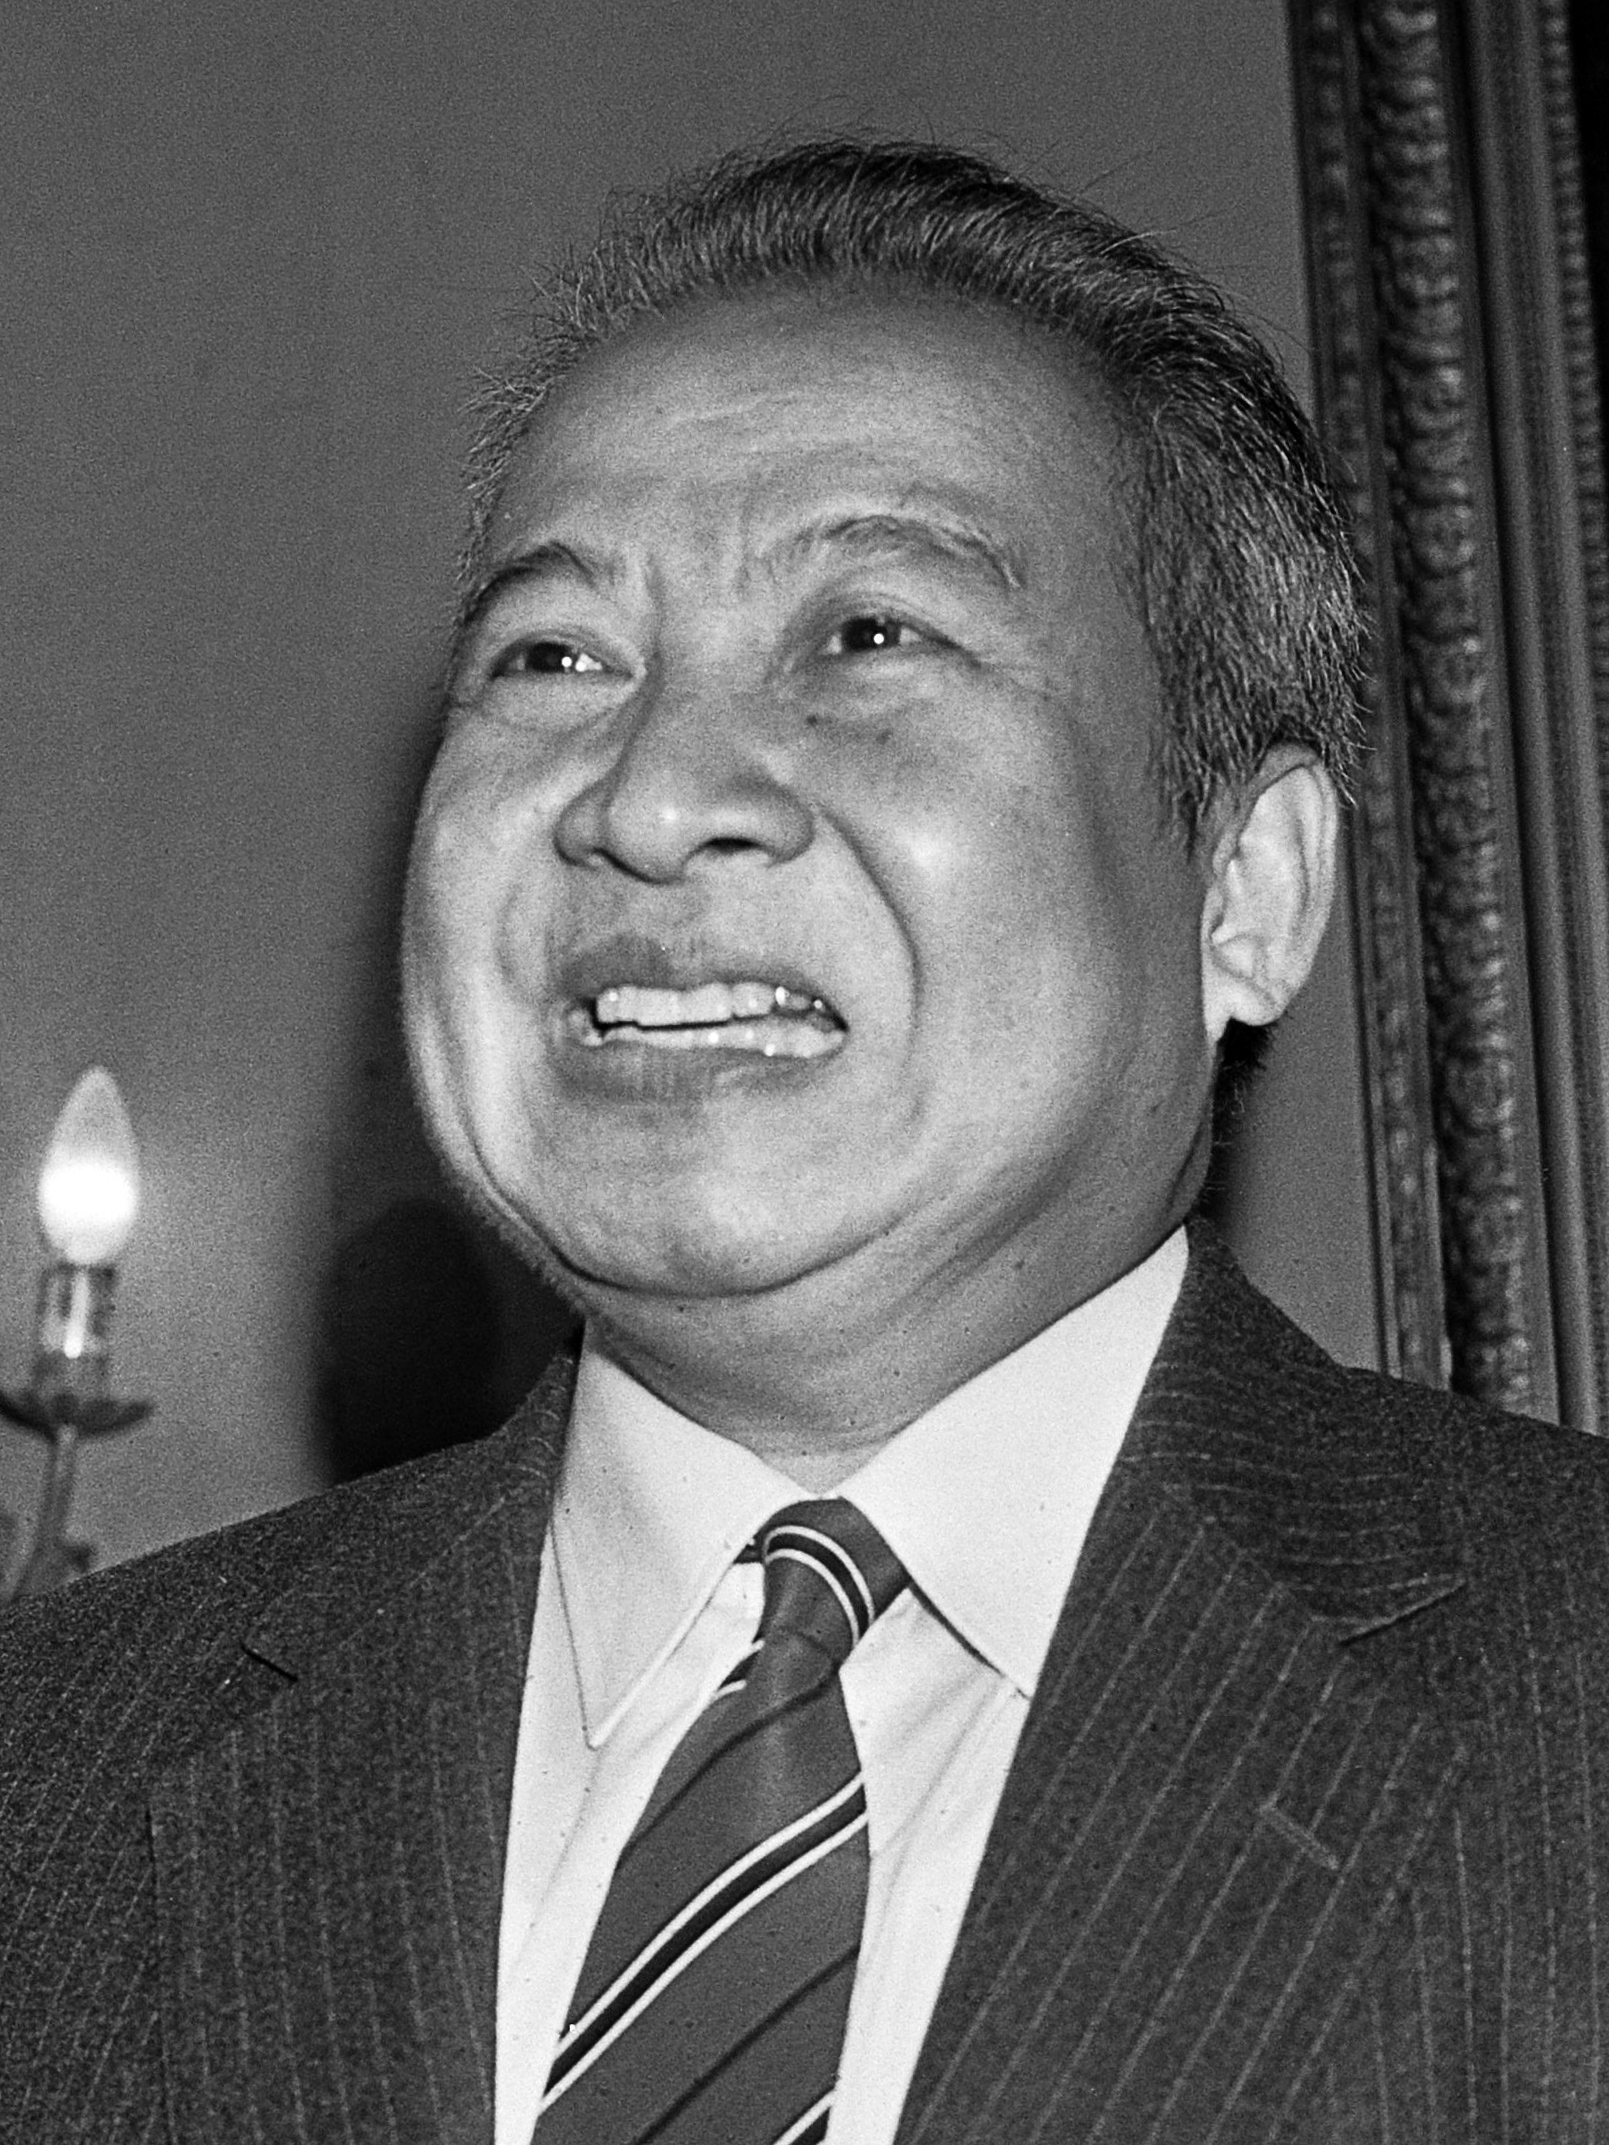
พระบาทสมเด็จพระนโรดม สีหนุ

| name = พระบาทสมเด็จพระนโรดม สีหนุ
| title = พระมหาวีรกษัตริย์ พระวรราชบิดา
| image = Norodom Sihanouk (1983).jpg|Sihanouk Harcourt 1948.jpg
| caption = พระบรมฉายาลักษณ์ใน ค.ศ. 1983
| succession = พระมหากษัตริย์กัมพูชา
| reign = 24 เมษายน ค.ศ. 1941 – 2 มีนาคม ค.ศ. 1955
| reign-type = ครองราชย์ ครั้งที่ 1
| coronation = 3 พฤษภาคม ค.ศ. 1941
| predecessor = พระบาทสมเด็จพระสีสุวัตถิ์ มุนีวงศ์
| successor = พระบาทสมเด็จพระนโรดม สุรามฤต
| reg-type = ข้าหลวงใหญ่
| reg-type1 = นายกรัฐมนตรี
| reign2 = 24 กันยายน ค.ศ. 1993 – 7 ตุลาคม ค.ศ. 2004
| reign-type2 = ครองราชย์ ครั้งที่ 2
| predecessor2 = สมเด็จพระมหากษัตริยานี สีสุวัตถิ์ มุนีวงศ์ กุสุมะ นารีรัตน์ สิรีวัฒนา พระองค์เอง
| successor2 = พระบาทสมเด็จพระบรมนาถ นโรดม สีหมุนี
| reg-type2 = นายกรัฐมนตรี
| embed = yes
| order = รายพระนามและชื่อประมุขแห่งรัฐของกัมพูชา|ประธานแห่งรัฐกัมพูชา
| term_start = 20 มิถุนายน ค.ศ. 1960
| term_end = 18 มีนาคม ค.ศ. 1970
| monarch = สมเด็จพระมหากษัตริยานี สีสุวัตถิ์ มุนีวงศ์ กุสุมะ นารีรัตน์ สิรีวัฒนา
| order1 = ราชรัฏฐาภิบาลรวบรวมชาติกัมพูชา|ประมุขแห่งรัฐรวบรวมชาติกัมพูชา
| status1 = พลัดถิ่น
| term_start1 = ค.ศ. 1970
| term_end1 = 1976
| primeminister1 = แปน นุต|สมเด็จแปน นุต
| order2 = รายพระนามและชื่อประมุขแห่งรัฐของกัมพูชา|ประธานาธิบดีสูงสุดแห่งรัฐกัมพูชา
| term_start2 = 17 เมษายน ค.ศ. 1975
| term_end2 = 2 เมษายน ค.ศ. 1976
| predecessor2 = สัก สุตสคาน
| successor2 = เขียว สัมพัน
| primeminister2 = แปน นุต
| subterm2 = เลขาธิการพรรค
| suboffice2 = พล พต
| order3 = รายพระนามและชื่อประมุขแห่งรัฐของกัมพูชา|ประมุขแห่งรัฐกัมพูชา
| term_start3 = 14 มิถุนายน
| term_end3 = 24 กันยายน ค.ศ. 1993
| predecessor3 = เจีย ซีม
| successor3 = พระองค์เอง
| order4 = นายกรัฐมนตรีกัมพูชา คนที่ 1
| term_start4 = 18 มีนาคม
| term_end4 = 13 สิงหาคม ค.ศ. 1945
| predecessor4 = "สถาปนาตำแหน่ง"
| successor4 = เซิน หง็อก ถั่ญ
| monarch4 = พระองค์เอง
| term_start5 = 28 เมษายน
| term_end5 = 30 พฤษภาคม ค.ศ. 1950
| predecessor5 = แยม ซัมโบร์
| successor5 = สมเด็จกรมหลวงสีสุวัตถิ์ มุนีพงศ์
| monarch6 = พระองค์เอง
| term_start6 = 16 มิถุนายน ค.ศ. 1952
| term_end6 = 24 มกราคม ค.ศ. 1953
| predecessor6 = ฮุย กันตูล
| successor6 = แปน นุต|สมเด็จแปน นุต
| monarch6 = พระองค์เอง
| term_start7 = 7
| term_end7 = 18 เมษายน ค.ศ. 1954
| predecessor7 = จัน นาก
| successor7 = แปน นุต|สมเด็จแปน นุต
| monarch7 = พระองค์เอง
| term_start8 = 3 ตุลาคม ค.ศ. 1955
| term_end8 = 5 มกราคม ค.ศ. 1956
| predecessor8 = เลง แงต
| successor8 = อวม เชียง ซุน
| monarch8 = พระบาทสมเด็จพระนโรดม สุรามฤต
| term_start9 = 1
| term_end9 = 24 มีนาคม ค.ศ. 1956
| predecessor9 = อวม เชียง ซุน
| successor9 = คิม ทิต
| monarch9 = พระบาทสมเด็จพระนโรดม สุรามฤต
| term_start10 = 15 กันยายน
| term_end10 = 15 ตุลาคม ค.ศ. 1956
| predecessor10 = คิม ทิต
| successor10 = ซัม ยุน
| monarch10 = พระบาทสมเด็จพระนโรดม สุรามฤต
| term_start11 = 9 เมษายน
| term_end11 = 7 กรกฎาคม ค.ศ. 1957
| predecessor11 = ซัม ยุน
| successor11 = ซิม วาร์
| monarch11 = พระบาทสมเด็จพระนโรดม สุรามฤต
| term_start12 = 10 กรกฎาคม ค.ศ. 1958
| term_end12 = 19 เมษายน ค.ศ. 1960
| predecessor12 = ซิม วาร์
| successor12 = โพธิ์ เพรือง
| monarch12 = พระบาทสมเด็จพระนโรดม สุรามฤต
| term_start13 = 17 พฤศจิกายน ค.ศ. 1961
| term_end13 = 13 กุมภาพันธ์ ค.ศ. 1962
| predecessor13 = แปน นุต|สมเด็จแปน นุต
| successor13 = นโรดม กันตล|พระนโรดม กันตล
| monarch13 = สมเด็จพระมหากษัตริยานี สีสุวัตถิ์ มุนีวงศ์ กุสุมะ นารีรัตน์ สิรีวัฒนา
| president13 = พระองค์เอง
| order14 = พฤฒสภากัมพูชา|ประธานสภาพระราชอาณาจักร
| term_start14 = ตุลาคม ค.ศ. 1955
| term_end14 = มกราคม ค.ศ. 1956
| predecessor14 = แปน นุต|สมเด็จแปน นุต
| successor14 = ซิม วาร์
| monarch14 = พระบาทสมเด็จพระนโรดม สุรามฤต
| order15 = ราชวงศ์วรมัน|ประมุขราชวงศ์วรมัน
| term_start15 = 24 เมษายน ค.ศ. 1941
| term_end15 = 2 มีนาคม ค.ศ. 1955
| predecessor15 = พระบาทสมเด็จพระสีสุวัตถิ์ มุนีวงศ์
| successor15 = พระบาทสมเด็จพระนโรดม สุรามฤต
| term_start16 = 9 ตุลาคม ค.ศ. 1970
| term_end16 = 7 ตุลาคม ค.ศ. 2004
| predecessor16 = สมเด็จพระมหากษัตริยานี สีสุวัตถิ์ มุนีวงศ์ กุสุมะ นารีรัตน์ สิรีวัฒนา
| successor16 = พระบาทสมเด็จพระบรมนาถ นโรดม สีหมุนี
| birth_style = พระราชสมภพ
| birth_place = พนมเปญ กัมพูชาในอารักขาของฝรั่งเศส|ราชอาณาจักรกัมพูชา อินโดจีนของฝรั่งเศส
| death_style = สวรรคต
| death_place = ปักกิ่ง ประเทศจีน
| burial_style = ถวายพระเพลิง
| burial_date = 4 กุมภาพันธ์ ค.ศ. 2013
| burial_place = ลานพระเมรุ
| ashes = วัดพระแก้วมรกต
| spouse-type = พระภรรยาเจ้า
| spouses-type = พระสนม
| ราชสกุล = ราชสกุลนโรดม|นโรดม
| house = ราชวงศ์ตรอซ็อกผแอม|ตรอซ็อกผแอม
| issue = 14 พระองค์
| issue-link = #พระราชบุตร
| father = พระบาทสมเด็จพระนโรดม สุรามฤต
| mother = สมเด็จพระมหากษัตริยานี สีสุวัตถิ์ มุนีวงศ์ กุสุมะ นารีรัตน์ สิรีวัฒนา
| religion = เถรวาท|พุทธเถรวาท
| occupation = นักดนตรี ผู้กำกับภาพยนตร์ นักการเมือง
| signature = Signature of Norodom Sihanouk.svg
| พระนามเดิม = "นักองราชวงศ์นโรดม สีหนุ"
| regnal name = "พระกรุณา พระบาทสมเด็จพระนโรดม สีหนุ ราชหริวงศ์ อุภโตสุชาติ วิสุทธิวงศ์ อัคคมหาบุรุษรัตน์ นิกโรดม ธัมมิกมหาราชาธิราช บรมนาถ บรมบพิตร พระเจ้ากรุงกัมพูชาธิบดี"
| full name = "พระกรุณา พระบาทสมเด็จพระนโรดม สีหนุ พระมหาวีรกษัตริย์ พระวรราชบิดาเอกราช บูรณภาพดินแดน และความเป็นเอกภาพแห่งชาติเขมร"
| posthumous name = "พระกรุณา พระบรมรัตนโกศ"
พระบาทสมเด็จพระนโรดม สีหนุ (; "นโรตฺฎม สีหนุ" ออกเสียง "โนโรด็อม สีหนุ"รุ่งมณี เมฆโสภณ. "คนสองแผ่นดิน". กรุงเทพ : บ้านพระอาทิตย์, มีนาคม 2551. หน้า 202; 31 ตุลาคม 2465 – 15 ตุลาคม 2555)  รายพระนามพระมหากษัตริย์กัมพูชา|พระมหากษัตริย์รัชกาลที่ 112 แห่งราชอาณาจักรกัมพูชาตั้งแต่ปี 2484 – 2498 และ 2536 – 2547 โดยการสละราชบัลลังก์ให้แก่พระราชโอรสนโรดม สีหมุนี และดำรงพระอิสริยยศเป็นพระมหาวีรกษัตริย์ (พระวรราชบิดา) ในท้ายสุด
พระองค์เป็นกษัตริย์แห่งกัมพูชา, ประมุขแห่งรัฐกัมพูชา และนายกรัฐมนตรีแห่งกัมพูชาหลายสมัย กระทั่งบันทึกสถิติโลกกินเนสส์ได้บันทึกไว้ว่า พระองค์ทรงเป็นนักการเมือง ที่ทรงดำรงตำแหน่งทางการเมืองมากมายที่สุดในโลก (the world's greatest variety of political offices) กล่าวคือ เป็นพระมหากษัตริย์ 2 สมัย ทรงเป็นประมุขแห่งรัฐ (ดำรงตำแหน่งกษัตริย์โดยไม่ได้รับการบรมราชาภิเษก) 2 สมัย ประธานาธิบดี 1 สมัย นายกรัฐมนตรี 2 สมัย และประมุขแห่งรัฐของรัฐบาลพลัดถิ่นของพระองค์เองอีก 1 สมัย ทั้งนี้พระองค์เป็นหุ่นเชิดของรัฐบาลเขมรแดงช่วงปี 2518 – 2519 Widyono, Benny, " Dancing in Shadows: Sihanouk, the Khmer Rouge, and the United Nations in Cambodia" (2008), p. 289.
== พระราชประวัติ ==
พระกรุณาพระบาทสมเด็จพระนโรดม สีหนุ เสด็จพระราชสมภพเมี่อวันที่ 31 ตุลาคม พ.ศ. 2465 ที่พระบรมราชวังจตุมุขสิริมงคลในกรุงพนมเปญ มีพระยศแต่เดิมว่า "นักองราชวงศ์นโรดม สีหนุ" เป็นพระราชโอรสพระองค์แรกและพระองค์เดียวในพระบาทสมเด็จพระนโรดม สุรามฤต ที่ประสูติแต่พระมหากษัตริยานีสีสุวัตถิ์มุนีวงศ์ กุสุมะนารีรัตน์เสรีวัฒนา พระองค์มีพระอนุชา และพระขนิษฐาต่างมารดา ได้แก่ พระองค์เจ้านโรดม วิชรา, สมเด็จกรมขุนนโรดม สิริวุธ และพระองค์เจ้านโรดม ปรียาโสภณ King Family ที่ประสูติแต่คุณเทพกัญญาโสภา (คิม อันยิป) Ancestry.com. "HM King" NORODOM SURAMARIT .
พระองค์สืบเชื้อสายจากสองราชสกุล ได้แก่ ราชสกุลนโรดม กับ ราชสกุลสีสุวัตถิ์ สองราชสกุลที่ขัดแย้งกันในพระราชวงศ์ การที่พระองค์ทรงเป็นพระราชโอรสของพระบาทสมเด็จพระนโรดม สุรามฤตจากราชสกุลนโรดมและสมเด็จพระมหากษัตริยานีสีสุวัตถิ์ กุสุมะ นารีรัตน์ สิริวัฒนาจากราชสกุลสีสุวัตถิ์ นั้นทำให้พระองค์ทรงเป็นเสมือนผู้ไกล่เกลี่ยความขัดแย้งระหว่างสองราชสกุลให้ยุติลงและหันมาปรองดองกันJeldres (2005), p. 30.
สมเด็จกรมพระนโรดม สุทธารส และพระองค์เจ้านโรดม พงางาม พระอัยกาฝ่ายพระชนกของพระองค์ เป็นพระราชบุตรในพระบาทสมเด็จพระนโรดม บรมรามเทวาวตาร แต่ต่างมารดากัน โดยสมเด็จกรมพระนโรดม สุทธารส ประสูติแต่คุณจอมเอี่ยมบุษบา สตรีชาวไทยจากสกุลอภัยวงศ์จุลลดา ภักดีภูมินทร์. " ‘พระราชวงศ์เขมร’ และ ‘พระราชวงศ์ไทย’" ใน"สกุลไทย" ฉบับที่ 2500 ปีที่ 48 ประจำวันอังคารที่ 17 กันยายน 2545 ส่วนพระอัยยิกาฝ่ายพระชนกคือ พระองค์เจ้านโรดม พงางาม ประสูติแต่เจ้าจอมมารดานวล ดังนั้นพระองค์นับเป็นพระญาติชั้นที่ 2 ของพระนางเจ้าสุวัทนา พระวรราชเทวีในรัชกาลที่ 6 ซึ่งทรงอุบัติในสกุลอภัยวงศ์ และพระญาติชั้นที่ 3 ของสมเด็จพระเจ้าภคินีเธอ เจ้าฟ้าเพชรรัตนราชสุดา สิริโสภาพัณณวดี พระราชธิดาในพระบาทสมเด็จพระมงกุฎเกล้าเจ้าอยู่หัวของสยาม ผ่านทางคุณจอมเอี่ยมบุษบา ทวดของพระองค์Soravij. " A Regal Princess a Remembered - Her Rayal Highness Princess Bejaratana ". Sokheounpang. " Khmer-Siam Royal Family Tree".
ส่วนพระอัยกาฝ่ายพระชนนีคือ พระบาทสมเด็จพระสีสุวัตถิ์ มุนีวงศ์ กษัตริย์รัชกาลก่อนหน้า ซึ่งเป็นพระราชโอรสในพระบาทสมเด็จพระสีสุวัตถิ์ ส่วนพระอัยยิกาฝ่ายพระชนนีคือ สมเด็จพระอัครมเหสีมหากษัตรี นโรดม กาญจนวิมาน นรลักขณ์เทวี|นักองมจะ นโรดม กาญจนวิมาน นรลักขณเทวี พระราชนัดดาในพระบาทสมเด็จพระนโรดม พรหมบริรักษ์Ancestry.com. " "Neak Ang Mechas" Norodom Kanviman Norleak Tevi ".
พระองค์ได้นิยามตัวตนเมื่อครั้งยังทรงพระเยาว์ว่าเป็น "เด็กแก่น"Voice TV. " พลิกปูม'หนุ่มเจ้าสำราญ'ผู้ผันชีวิตเป็น'กษัตริย์สีหนุ' ". หรือ "เด็กซน"
== มูลเหตุแห่งการครองราชย์ ==
หลังจากพระบาทสมเด็จพระสีสุวัตถิ์ มุนีวงศ์ เสด็จสวรรคตเมื่อปี พ.ศ. 2484 ทางวิชีฝรั่งเศสได้คัดเลือกลำดับรัชทายาท 5 พระองค์ คือ สมเด็จกรมพระสีสุวัตถิ์ มุนีเรศ|กรมพระสีสุวัตถิ์ มุนีเรศ สมเด็จกรมพระนโรดม สุทธารส|กรมพระนโรดม สุทธารส พระบาทสมเด็จพระนโรดม สุรามฤต|นักองเจ้านโรดม สุรามฤต นโรดม นรินทเดช|พระองค์มจะ นโรดม นรินทเดช และหม่อมราชวงศ์นโรดม สีหนุ ตามลำดับ
กรมพระสีสุวัตถิ์ มุนีเรศ พระราชโอรสรัชทายาทลำดับแรก และกรมพระนโรดม สุทธารส รัชทายาทลำดับที่สอง ได้มีแนวคิดต่อต้านอาณานิคมฝรั่งเศสจึงถูกตัดสิทธิ์ในการสืบราชสันตติวงศ์ ส่วนรัชทายาทลำดับที่สามนักองเจ้านโรดม สุรามฤต พระราชบิดาและพระองค์เจ้านโรดม นรินทเดชก็ทรงถูกฝรั่งเศสข้ามลำดับเช่นเดียวกัน และท้ายที่สุดฝรั่งเศสได้ตัดสินใจมอบราชบัลลังก์ให้แก่พระนโรดม สีหนุ ซึ่งเป็นช่วงที่พระองค์ทรงมีพระชนม์มายุเพียง 18 พรรษาเท่านั้น เนื่องจากฝรั่งเศสเห็นว่าสามารถควบคุมพระองค์ได้ง่าย
แม้จะมีการกล่าวกันว่าฝรั่งเศสมีปัจจัยในการเลือกพระองค์ขึ้นครองราชย์ อันเนื่องมาจากพระองค์ได้สืบเชื้อสายจากสองราชสกุล คือ นโรดมจากพระบิดา และสีสุวัตถิ์จากพระมารดา เมื่อเลือกพระองค์เป็นกษัตริย์ก็ถือเป็นการประนีประนอมแก่ทั้งสองราชสกุล และพระองค์ก็ใช้เหตุผลนี้อ้างเช่นกันJohn P. Armstrong. "Sihanouk Speak", p 40 แต่ข้อความดังกล่าวไม่เป็นความจริง เพราะมีเชื้อพระวงศ์อีกหลายพระองค์ซึ่งสืบเชื้อสายมาจากทั้งสองราชสกุล และอยู่ใกล้การสืบสันตติวงศ์มากกว่าพระองค์ด้วยซ้ำธิบดี บัวคำศรี. "ชุด "อาเซียน" ในมิติประวัติศาสตร์ ประวัติศาสตร์กัมพูชา". กรุงเทพฯ:เมืองโบราณ. 2555, หน้า 167 เช่น สมเด็จกรมพระสีสุวัตถิ์ มุนีเรศ พระราชโอรสในพระบาทสมเด็จพระสีสุวัตถิ์ มุนีวงศ์ และนโรดม นรินทเดช|พระองค์เจ้านโรดม นรินทเดช ผู้นำคณะเสรีภาพ ก็เหมาะเป็นตัวเลือกของฝรั่งเศสในการสืบราชสมบัติต่อพระบาทสมเด็จสีสุวัตถิ์ มุนีวงศ์Justin J. Corfield. "Khmer Stand Up ! : A History of the Cambodian Government 1970-1975", p 6 เป็นต้น
ในช่วงที่ฝรั่งเศสอ่อนแอหลังจากความพ่ายแพ้ต่อเยอรมันในปี ค.ศ. 1940ธิบดี บัวคำศรี. "ชุด "อาเซียน" ในมิติประวัติศาสตร์ ประวัติศาสตร์กัมพูชา". กรุงเทพฯ:เมืองโบราณ. 2555, หน้า 83 และการที่ฝรั่งเศสยอมโอนอ่อนให้ญี่ปุ่นเข้ามาตั้งกองทหารในอาณานิคมอินโดจีนปลายปีเดียวกัน ตามด้วยการไกล่เกลี่ยสงครามฝรั่งเศสกับไทยช่วงต้นปี ค.ศ. 1941 ซึ่งลงเอยด้วยการเสียดินแดน จนในเดือนสิงหาคม ค.ศ. 1941 ฝรั่งเศสก็ยอมให้ทหารญี่ปุ่น 8,000 นาย เข้ามาตั้งในกัมพูชา แม้ฝรั่งเศสจะประนีประนอมกับกัมพูชา แต่กระนั้นก็มิได้ลดความเข้มงวดลงนัก โดยเฉพาะสถาบันพระมหากษัตริย์ เนื่องจากฝรั่งเศสต้องการใช้สถาบันกษัตริย์เพื่อเป็นเครื่องมือต่อการธำรงอำนาจของตนต่อไป
== ครองราชย์ครั้งแรก ==
ไฟล์:Norodom Sihanouk 1941.jpg|thumb|150px|left|พระบาทสมเด็จพระนโรดม สีหนุ ในพระราชพิธีราชาภิเษกปีพ.ศ. 2484
หลังการเสด็จสวรรคตของพระบาทสมเด็จพระสีสุวัตถิ์ มุนีวงศ์ ฝรั่งเศสจึงส่งราชสมบัติไปยัง "นักองราชวงศ์นโรดม สีหนุ" เชื้อพระวงศ์หนุ่มที่กำลังศึกษาอยู่ในลีเซ Chasseloup-Laubat ในไซ่ง่อน นักองราชวงศ์นโรมดม สีหนุ จึงเสด็จขึ้นครองราชสมบัติครั้งแรกเมื่อเดือนกันยายน พ.ศ. 2484 ทำให้การสืบราชสันตติวงศ์ของกัมพูชากลับมายังสายของพระบาทสมเด็จพระนโรดม พรหมบริรักษ์ หรือนักองราชาวดีอีกครั้งหนึ่งจุลลดา ภักดีภูมินทร์, ตำนานชื่อบ้านเมือง , สกุลไทย, ฉบับที่ 2604, ปีที่ 50, ประจำวันอังคารที่ 14 กันยายน 2547 ด้วยฝรั่งเศสมั่นใจอย่างยิ่งยวดว่าจะสามารถคุมสถาบันพระมหากษัตริย์ให้ได้
ต้นรัชกาล ผู้ที่ทรงอำนาจเหนือกว่าพระองค์กลับเป็น ออกญาวังวรเวียงชัย (จวน) เสนาบดีผู้ภักดีต่อการปกครองของฝรั่งเศส พระองค์เคยกล่าวถึงเขาว่า ""เป็น ราชาองค์น้อย ๆ อย่างแท้จริง ทรงอำนาจดุจเรสิดังสุเปริเออร์ Residents-Supérieur""Les Paroles de Samdech Preah Norodom Sihanouk. Phnom Penh, Ministry of information : October-December 1967, p 811. Speech on 19 October 1967Ben Kiernan. "How Pol Pot Came to Power", p 30 แต่เขาก็พ้นจากตำแหน่งหลังการครองราชย์ของพระองค์ ซึ่งเป็นเครื่องหมายที่ฝรั่งเศสเอาใจยุวกษัตริย์พระองค์ใหม่ แม้ฝรั่งเศสจะเหลือขุนนางที่ภักดีต่อตนบ้าง เช่น จวน ฮล บุตรของออกญาวังวรเวียงชัย แต่ก็ไม่ทรงอิทธิพลเท่าบิดาธิบดี บัวคำศรี. "ชุด "อาเซียน" ในมิติประวัติศาสตร์ ประวัติศาสตร์กัมพูชา". กรุงเทพฯ:เมืองโบราณ. 2555, หน้า 84
อย่างไรก็ตามช่วงที่พระองค์ครงราชย์นั้นเป็นช่วงที่มีการต่อต้านฝรั่งเศสและเกิดกระแสชาตินิยม แต่ฝรั่งเศสก็ยังมีความสามารถที่จะปกป้องระบบการปกครองของตน ดังเมื่อเกิดการประท้วงในเดือนกรกฎาคม ค.ศ. 1942 เนื่องจากการที่ฝรั่งเศสจับกุมพระภิกษุรูปหนึ่งในข้อหาวางแผนรัฐประหารโดยมิให้ลาสิกขาเสียก่อน ฝรั่งเศสจึงใช้กำลังสลายกลุ่มผู้ชุมนุมกว่าพันคนอย่างรวดเร็วธิบดี บัวคำศรี. "ชุด "อาเซียน" ในมิติประวัติศาสตร์ ประวัติศาสตร์กัมพูชา". กรุงเทพฯ:เมืองโบราณ. 2555, หน้า 85 และช่วงปี ค.ศ. 1940 ก็มีการชุมนุมเรียกร้องเอกราชที่พระตะบองนำโดยปก พอลกุณ|ปก คุณ (วิบูล ปกมนตรี) และรัฐบาลไทยในช่วง ค.ศ. 1940–1948 ก็ต่างสนับสนุนทุน, ฐาน และอื่น ๆ แก่เขมรอิสระ จึงมีการติดอาวุธต่อสู้กับฝรั่งเศสแถบชายแดนไทยอยู่เนือง ๆ ธิบดี บัวคำศรี. "ชุด "อาเซียน" ในมิติประวัติศาสตร์ ประวัติศาสตร์กัมพูชา". กรุงเทพฯ:เมืองโบราณ. 2555, หน้า 86 แต่ภายหลังเมื่อรัฐบาลไทยยุติการสนับสนุนเขมรอิสระจึงแตกเป็นหลายกลุ่ม เช่น ฝ่ายซ้ายเข้ากับเวียดมินห์ ส่วนฝ่ายขวาก็ทำการต่อต้านฝรั่งเศสและสีหนุ เป็นอาทิ
วันที่ 9 มีนาคม ค.ศ. 1945 กองทหารญี่ปุ่นที่ยึดครองอินโดจีนของฝรั่งเศสอย่างหลวม ๆ ตั้งแต่ปลายปี ค.ศ. 1940 ได้เข้าปลดอาวุธฝรั่งเศสทั่วอินโดจีน และให้เจ้าหน้าที่ชาวฝรั่งเศสลาออกจากตำแหน่งการปกครองธิบดี บัวคำศรี. "ชุด "อาเซียน" ในมิติประวัติศาสตร์ ประวัติศาสตร์กัมพูชา". กรุงเทพฯ:เมืองโบราณ. 2555, หน้า 87 รวมทั้งมีการติดอาวุธให้แก่ชาวกัมพูชา และปลุกกระแสชาตินิยมต่อต้านฝรั่งเศสมาใช้เพื่อทานการรุกของฝ่ายสัมพันธมิตรที่คาดว่าจะเกิดในปีนั้น โดยพระบาทสมเด็จพระนโรดม สีหนุทรงออกมาประกาศเอกราชและยกเลิกสนธิสัญญาและพันธะกรณีทั้งปวงที่มีต่อฝรั่งเศสออกเสีย และสร้างข้อตกลงกับญี่ปุ่นแทน
ในวันที่ 9|9 สิงหาคม – 10 สิงหาคม ค.ศ. 1945 ได้มีการรัฐประหารต่อต้านกษัตริย์ซึ่งเป็นพวกของเซิง งอกทัญ ขณะที่เซิง งอกทัญ ได้ขึ้นเป็นนายกรัฐมนตรีในเดือนเดียวกันPierre Montagnon, "La France coloniale", vol. 2, Pygmalion-Gérard Watelet, 1990, p. 126. หลังจากการรัฐประหารที่คลุมเครือ และไม่กี่วันต่อมาญี่ปุ่นก็ยอมแพ้แก่สัมพันธมิตรให้หยั่งเสียงการสนับสนุนเอกราช ซึ่งเป็นไปอย่างท่วมท้น แต่ภายหลังนายกเซิง งอกทัญ ก็ถูกปลดออก และฝรั่งเศสก็กลับมามีอำนาจแทนที่ธิบดี บัวคำศรี. "ชุด "อาเซียน" ในมิติประวัติศาสตร์ ประวัติศาสตร์กัมพูชา". กรุงเทพฯ:เมืองโบราณ. 2555, หน้า 88
== ตำแหน่งนักการเมือง ==
ทรงสละราชสมบัติเมื่อวันที่ 2 กันยายน พ.ศ. 2498 ให้แก่พระบาทสมเด็จพระนโรดม สุรามฤต พระราชบิดา เพื่อทรงดำรงตำแหน่งทางการเมืองเป็นนายกรัฐมนตรีของประเทศกัมพูชา
เมื่อทรงเวนราชสมบัติถวายพระราชบิดา ทรงดำรงฐานันดรศักดิ์ที่พระมหาอุปยุวราชในพระนามสมเด็จพระนโรดมสีหนุ เมื่อพระราชบิดาเสด็จสุรคตใน พ.ศ. 2503 ก็ได้มีคณะผู้สำเร็จราชการแผ่นดินแทนพระองค์พระมหากษัตริย์ขึ้น มีสมเด็จกรมพระสีสุวัตถิ์มุนีเรศเป็นองค์ประธาน ต่อมา สมเด็จพระนโดมสีหนุตัดสินพระทัยให้มีตำแหน่งประมุขของรัฐขึ้นมาแทนที่พระมหากษัตริย์ โดยพระองค์ได้ทรงดำรงตำแหน่งนั้น แต่สถาบันพระมหากษัตริย์ก็ยังคงอยู่โดยมีพระราชชนนีของพระองค์เองเป็นพระนิมิตรูปหรือสัญลักษณ์ของสถาบันพระมหากษัตริย์
ไฟล์:Royal Ploughing Ceremony in Cambodia.jpg|thumb|200px|พระบาทสมเด็จพระนโรดม สีหนุทรงประกอบแรกนาขวัญ|พระราชพิธีจรดพระนังคัลแรกนาขวัญกัมพูชาในราชอาณาจักรกัมพูชา (พ.ศ. 2497–2513)|พระราชอาณาจักรกัมพูชา (สมัยสังคมราษฎรนิยม)
ไฟล์:1972 Norodom Sianuk visiting Romania.jpg|thumb|left|พระบาทสมเด็จพระนโรดม สีหนุขณะเสด็จเยือนโรมาเนียใน พ.ศ. 2515 กับประธานาธิบดีแห่งโรมาเนีย นิโคไล เชาเชสกู (ซ้าย) และ สมเด็จพระราชินีนโรดม มุนีนาถ สีหนุ พระวรราชมารดา|สมเด็จพระราชอัคคมเหสี นโรดม มุนีนาถ (กลาง)
สมเด็จพระนโรมดมสีหนุได้ตั้งพรรคการเมืองสังคมราษฎร์นิยมขึ้นมาเพื่อลงเลือกตั้งใน พ.ศ. 2498 โดยทรงชนะการเลือกตั้ง และได้ทรงบริหารดำรงตำแหน่งนายกรัฐมนตรีบ้าง ประมุขแห่งรัฐบ้างไปอีกถึง 15 ปี และที่สำคัญคือทรงเป็น "สมเด็จโอว" หรือ "สมเด็จพ่อ" ของประชาชนชาวกัมพูชานั่นเอง
พ.ศ. 2513 สมาชิกสภาแห่งชาติลงมติปลดสมเด็จพระนโรดมสีหนุออกจากตำแหน่งประมุขรัฐขณะเสด็จเยือนต่างประเทศ แผนการรัฐประหารครั้งนี้นำโดยนักองค์ราชวงศ์สีสุวัตถิ์ สิริมตะและมีลอน นอลเป็นผู้ลงนามประกาศสบับสนุนการปลดพระองค์ในสภาแห่งชาติ และมีการสถาปนาสาธารณรัฐเขมรขึ้น
== พระอิสริยยศพระวรราชบิดา ==
หลังจากความวุ่นวายทางการเมืองหลายปี เมื่อมีการสถาปนาราชอาณาจักรกัมพูชาขึ้นมาใหม่ ทรงครองราชสมบัติครั้งที่สองเมื่อวันที่ 24 กันยายน พ.ศ. 2536 ทรงสละราชสมบัติเมี่อวันที่ 7 ตุลาคม พ.ศ. 2547 ขณะมีพระชนมพรรษา 82 พรรษา และทรงดำรงพระบรมราชอิสริยยศเป็น "พระมหาวีรกษัตริย์ พระวรราชบิดา เอกราช บูรณภาพดินแดน และความเป็นเอกภาพแห่งชาติเขมร"
== สวรรคต ==
ไฟล์:King Norodom Sihanouk's funeral procession 02.jpg|thumb|ภาพเครื่องบินที่นำพระบรมศพของพระองค์กลับสู่กัมพูชา
พระบาทสมเด็จพระนโรดม สีหนุ พระมหาวีรกษัตริย์ พระวรราชบิดา เสด็จสวรรคตด้วยพระอาการพระหทัยวาย ณ ปักกิ่ง|กรุงปักกิ่ง สาธารณรัฐประชาชนจีน เมื่อวันที่ 15 ตุลาคม 2555 หลังจากที่ทรงพระประชวรด้วยพระโรคมะเร็งลำไส้ใหญ่|มะเร็งในพระอันตะ, เบาหวาน และความดันโลหิตสูง สิริพระชนมพรรษาได้
ในกัมพูชามีการลดธงครึ่งเสาและงดงานรื่นเริงทั่วประเทศ ในการนี้พระบาทสมเด็จพระบรมนาถ นโรดม สีหมุนี พระมหากษัตริย์องค์ปัจจุบัน, พระมหาวีรกษัตรีย์นโรดม มุนีนาถ สีหนุ พระวรราชมารดา|พระมหาวีรกษัตรีย์นโรดม มุนีนาถ พระวรราชมารดา และสมเด็จอัครมหาเสนาบดีเดโช ฮุน เซน นายกรัฐมนตรี ได้เสด็จพระราชดำเนินและเดินทางไปยังกรุงปักกิ่ง เพื่อรับพระบรมศพพระวรราชบิดามายังพระบรมราชวังในราชอาณาจักรกัมพูชา|พระบรมราชวังจตุมุข และหลังจากนี้จะมีการตั้งพระบรมศพไว้เป็นเวลา 3 เดือนก่อนที่จะมีพระราชพิธีปลงพระบรมศพซึ่งจะกระทำตามอย่างโบราณราชประเพณีเช่นเดียวกับงานพระบรมศพพระบาทสมเด็จพระนโรดม สุรามฤต ในปี 2503
ในการนี้พระบาทสมเด็จพระมหาภูมิพลอดุลยเดชมหาราช บรมนาถบพิตร และสมเด็จพระนางเจ้าสิริกิติ์ พระบรมราชินีนาถ พระบรมราชชนนีพันปีหลวง ได้ส่งพระราชสาส์นแสดงความเสียพระราชหฤทัยParliament of Thailand. " ในหลวงทรงเศร้าสลดสมเด็จสีหนุพิธีพระศพในพนมเปญ ยิ่งลักษณ์เตรียมบินร่วมไว้อาลัยกษัตริย์กัมพูชา." ส่วนยิ่งลักษณ์ ชินวัตร นายกรัฐมนตรีในขณะนั้น ก็ได้แสดงความเคารพพระบรมศพด้วย
=== พระราชพิธีถวายพระเพลิงพระบรมศพ ===
1 กุมภาพันธ์ 2556 ชาวกัมพูชานับแสนคนร่วมแสดงความอาลัยแน่นตลอดเส้นทางก่อนเคลื่อนพระบรมศพพระบาทสมเด็จพระนโรดม สีหนุ พระวรราชบิดา และอดีตกษัตริย์แห่งกัมพูชา พระบรมศพของพระองค์ถูกอัญเชิญจากพระบรมมหาราชวังไปยังพระเมรุซึ่งสร้างขึ้นตามราชประเพณี โดยมีการยิงสลุต 101 นัด และเคลื่อนขบวนพระบรมศพเพื่อให้พสกนิกรได้มีโอกาสถวายความอาลัยเป็นครั้งสุดท้าย
พระราชพิธีถวายพระเพลิงพระบรมศพถูกจัดขึ้นในเวลา 16.00 นาฬิกา ของวันที่ 4 กุมภาพันธ์ 2556 ถือเป็นงานพระราชพิธีพระราชทานเพลิงพระศพของพระบรมวงศานุวงศ์กัมพูชาในรอบ 52 ปี พระราชพิธีเสร็จสิ้นลงในเวลา 18.30 นาฬิกา ในการนี้มีชาวกัมพูชาร่วมแสดงความไว้อาลัยเป็นจำนวนมากซึ่งคาดว่าอาจมีมากถึง 6 แสนคนCRI Online (28 มกราคม 2556). " รัฐบาลกัมพูชาคาดว่าจะมีประชาชน 6 แสนคนเข้าร่วมงานพระราชพิธีถวายพระเพลิงบรมศพพระบาทสมเด็จพระนโรดม สีหนุ." รวมทั้งผู้แทนจาก 16 ประเทศก็ได้เข้าร่วมงานดังกล่าวด้วย
ส่วนพระราชพิธีเก็บพระบรมอัฐินั้นมีขึ้นในวันที่ 5 กุมภาพันธ์ ปีเดียวกัน พระบรมราชสรีรางคารส่วนหนึ่งจะถูกอัญเชิญไปลอยในจุดบรรจบของแม่น้ำโขง, แม่น้ำบาสัก และแม่น้ำโตนเลสาบ ส่วนพระสรีรางคารอีกส่วนจะถูกอัญเชิญไปยังพระบรมมหาราชวังเพื่อบรรจุในพระบรมโกศ ซึ่งตั้งเคียงข้างโกศพระอัฐิของพระองค์เจ้าหญิงคันธาบุปผา พระราชธิดา
อนึ่งในพระราชพิธีดังกล่าวมีธรรมเนียมปฏิบัติปลีกย่อยต่าง ๆ ล้วนคล้ายคลึงกับพระราชพิธีพระราชทานเพลิงพระศพในไทยทั้งราชรถและธรรมเนียมการแห่ เพียงแตกต่างเป็นบางประการเท่านั้น อาทิ ชาวกัมพูชาสวมชุดไว้ทุกข์สีขาวตามธรรมเนียมชาวเอเชียอาคเนย์ ขณะที่ไทยสวมชุดดำไว้ทุกข์ตามธรรมเนียมตะวันตก, ชาวกัมพูชาทั้งชายและหญิงยังมีการโกนหัวไว้ทุกข์ขณะที่ไทยยกเลิกธรรมเนียมดังกล่าวในรัชสมัยพระบาทสมเด็จพระจอมเกล้าเจ้าอยู่หัว และที่บรรจุพระศพเป็นโลงสี่เหลี่ยมผืนผ้าขณะที่ไทยเป็นโกศแบบโถยอดที่มีลักษณะกลมเป็นทรงสูงกระปุกดอตคอม. " พระราชพิธีถวายพระเพลิงพระบรมศพ สมเด็จพระนโรดม สีหนุ." Voice TV. " สำรวจพระราชพิธีออกพระเมรุกษัตริย์นโรดมสีหนุ ." เป็นต้น
== บทบาททางการเมือง ==
=== กระแสชาตินิยม ===
=== กรณีพิพาทปราสาทพระวิหาร ===
external media
| float = right
ในช่วงพระองค์ดำรงตำแหน่งเป็นนายกรัฐมนตรียาวนานจนถึงประมุขแห่งรัฐช่วงแรก เพื่อนโยบายชาตินิยมและคะแนนเสียงของพระองค์ จึงได้มียกประเด็นกรณีพิพาทเรื่องปราสาทพระวิหาร ซึ่งตั้งอยู่ในบริเวณเทือกเขาพนมดงรัก รอยต่อของจังหวัดพระวิหาร และจังหวัดศรีสะเกษของไทย กัมพูชาได้ยื่นฟ้องต่อศาลยุติธรรมระหว่างประเทศ (หรือ ศาลโลก) อ้างกรรมสิทธิเหนือเขาพระวิหารเมื่อวันที่ 6 ตุลาคม พ.ศ. 2502 และศาลโลกได้ตัดสินให้ปราสาทเขาพระวิหารตกเป็นของกัมพูชารุ่งมณี เมฆโสภณ. "คนสองแผ่นดิน". กรุงเทพฯ:บ้านพระอาทิตย์, 2551, หน้า 88
ระหว่างนั้น กัมพูชาได้ตัดความสัมพันธ์ทางการทูตของไทย ในปลายปี พ.ศ. 2501 แต่เมื่อต้นปี พ.ศ. 2502 ก็กลับมามีความสัมพันธ์กันใหม่ ก่อนที่จะตัดความสัมพันธ์อีกครั้งในวันที่ 23 ตุลาคม พ.ศ. 2504
หลังจากที่ศาลโลกได้ตัดสินให้ปราสาทเขาพระวิหารตกเป็นของกัมพูชา ได้มีการเฉลิมฉลองทั่วทั้งพระราชอาณาจักรกัมพูชา รัฐบาลพระองค์ได้จัดให้มีการประกาศวันเฉลิมฉลองชัยชนะแห่งชาติและวันหยุดราชการ และในปีต่อมา พ.ศ. 2506 พระองค์ได้เสด็จขึ้นปราสาทพระวิหารเพื่อทำพิธีบวงสรวง ทางสะพานโบราณ (ช่องบันไดหัก) หลังจากที่ทรงทราบว่ากัมพูชาชนะคดีปราสาทพระวิหาร
จากเหตุการณ์ดังกล่าวชาวไทยในยุคนั้นจึงมองพระองค์อย่างไม่เป็นมิตรนัก ทั้งยังได้ตั้งคำถามล้อเลียนว่า สีอะไรเอ่ยคนไทยเกลียดมากที่สุด ? คำตอบคือ "สีหนุ"
=== นโยบายต่อชาวเกาะกงเชื้อสายไทย ===
สืบเนื่องจากความขัดแย้งกับในจากกรณีปราสาทเขาพระวิหาร ประกอบกับการที่กษัตริย์สีหนุมีความระแวงไทยอย่างมากรุ่งมณี เมฆโสภณ. "คนสองแผ่นดิน". กรุงเทพฯ:บ้านพระอาทิตย์, 2551, หน้า 89 ในปี พ.ศ. 2506 รัฐบาลกัมพูชาได้ออกกฎหมายห้ามชาวเกาะกงพูดภาษาไทย ห้ามมีเงินไทย และห้ามมีหนังสือไทยไว้ในบ้าน หากเจ้าหน้าที่ค้นพบจะถูกทำลายให้สิ้นซาก โดยเฉพาะหากพูดภาษาไทยจะถูกปรับคำละ 25 เรียล และเพิ่มขึ้นเป็น 50 เรียลในปีต่อมารุ่งมณี เมฆโสภณ. "คนสองแผ่นดิน". กรุงเทพฯ:บ้านพระอาทิตย์, 2551, หน้า 87นิติภูมิ นวรัตน์. เขตร์เขมรัฐภูมินทร์. ใน"เปิดฟ้าส่องโลก", 17 สิงหาคม 2543.
ต่อมาในปี พ.ศ. 2508 พระองค์ได้ประกาศว่า ทรงพบเอกสารคอมมิวนิสต์ที่เกาะกง โดยบางชิ้นเป็นภาษาไทย ทำให้พระองค์มีพระราชวินิจฉัยว่าเขมรแดงได้รับคำสั่งจาก "นาย" ต่างประเทศ เพื่อปลุกระดมให้คนเขมรแปลกแยกจากพรรคสังคมราษฎร์นิยม|สังคม พรรคสังคมราษฎร์นิยม พรรคที่พระองค์จัดตั้งขึ้น และพระองค์
ความสัมพันธ์เมื่อครานั้นของไทยกับกัมพูชา ปรากฏในหนังสือชุด "สามเกลอ-พล นิกร กิมหงวน" ของ ป.อินทรปาลิต ตอน "เขมรแหย่เสือ" ได้เขียนลงบทนำตอนหนึ่ง ความว่า
"...คนไทยที่มีเชื้อชาติไทยสัญชาติเขมร และชาวเขมรในเกาะกง หรือจังหวัดใกล้เคียงกับจังหวัดตราดและจันทบุรี ถูกรัฐบาลเขมรกดขี่ข่มเหงรีดนาทาเร้นด้วยประการต่าง ๆ จึงอพยพเข้าพึ่งพระบรมโพธิสมภาร ของพระบาทสมเด็จพระเจ้าอยู่หัว เมื่อนโรดม สีหนุ ทราบข่าวนี้ ก็สั่งให้กองทัพเรือจับชาวประมงในน่านน้ำไทย ยึดเรือและนำตัวไปกักขังไว้ ปฏิบัติต่อคนไทยที่ถูกคุมขังอย่างโหดเหี้ยมทารุณราวกับสัตว์ป่า ชาวประมงหลายคนต้องเสียชีวิตเพราะถูกทารุณ เพราะอดอาหาร หรือเจ็บป่วยก็ไม่ได้รับการรักษาพยาบาล..."
ในเหตุการณ์ช่วงนั้นจา เรียง อดีตผู้ว่าการธนาคารแห่งกัมพูชาได้ทำการบันทึกไว้ว่า ช่วงปี พ.ศ. 2509 มีชาวเกาะกงเชื้อสายไทยถูกสังหารไปราว 160 คน ส่วนจรัญ โยบรรยงค์ ที่ได้รวบรวมบันทึกของชาวเกาะกงเชื้อสายไทย และนำมาเขียนเป็นหนังสือ "รัฐบาลทมิฬ" ได้อ้างอิงคำพูดของลอน นอล เมื่อครั้งทำงานใกล้ชิดกับสีหนุ และเดินทางมาประชุมที่เกาะกงความว่า ""...คนไทยเกาะกง แม้ว่าจะสูญหายตายจากไปสักห้าพันคน ก็ไม่ทำให้แผ่นดินเขมรเอียง""จรัญ โยบรรยงค์. "รัฐบาลทมิฬ". กรุงเทพฯ:จิตติกานต์, 2528, หน้า 122 ผลที่ตามมาจากเหตุการณ์ครั้งนี้คือมีคนเชื้อสายไทยจำนวนมากอพยพออกจากเกาะกงไปจังหวัดตราดของไทย และเกิดปัญหาสถานะบุคคลจนถึงปัจจุบัน" ปัญหาความไร้รัฐของคนเชื้อชาติไทยจากเกาะกง โดยอาจารย์วรรณทนี รุ่งเรืองสภากุล และคุณภิญโญ วีระสุขสวัสดิ์ (๒)".
== ชีวิตส่วนพระองค์ ==
=== ด้านดนตรี ===
งานทางด้านดนตรี พระองค์ทรงรอบรู้เรื่องดนตรีเป็นอย่างดีและทรงดนตรีได้หลายชนิด เช่น แซ็กโซโฟน, แคลริเน็ต, หีบเพลงชัก|แอกคอร์เดียน และเปียโน
พระองค์ได้พระราชนิพนธ์เพลงเป็นจำนวนมากทั้งแบบขับร้องและบรรเลง โดยทรงประพันธ์เพลงเป็นภาษาเขมร, ภาษาอังกฤษ|อังกฤษ, ภาษาฝรั่งเศส|ฝรั่งเศส และภาษาละติน|ละตินไว้หลายเพลง อาทิ "ราตรีนี้ได้พบพักตร์" (Reatry Baan Joub peak) ซึ่งเป็นเพลงยอดนิยมและได้รับการขับร้องหลายเวอร์ชันจุมเรียบซัว: ศิลปะบันเทิงขแมร์ง่าย ๆ สบาย ๆ สไตล์เรา. " พระบาทสมเด็จนโรดมสีหนุ เอกอัครศิลปินแห่งกัมพูชา ". และ "บุปผาเวียงจันทน์" พระราชทานแด่หม่อมมุนีวรรณ หม่อมชาวลาวที่พระองค์โปรดปราน และถือเป็นเพลงพระราชนิพนธ์ที่มีชื่อเสียงมากเพลงหนึ่งคึกฤทธิ์ ปราโมช. "ถกเขมร". พระนคร:ก้าวหน้า, พิมพ์ครั้งที่ 3, 2506, หน้า 208 นอกจากนี้พระองค์ยังโปรดปรานร้องเพลงต่างชาติเพื่อสร้างความบันเทิงแก่แขกต่างประเทศ ทั้งนี้พระองค์โปรดเพลงไทยของสวลี ผกาพันธุ์ และเพลงไทยอื่น ๆ อาทิ "รักคุณเข้าแล้ว", "ฝัน ฝัน"Media Inside Out (10 ตุลาคม 2555). " สีหนุ..กษัตริย์หลากสีสัน ในสายตาสื่อ ". และ "เพลงรักเธอเสมอ"โอเคเนชั่น. " ใครจะคิด!!! กษัตริย์เขมร...เจ้าสีหนุทรงร้องเพลงไทย "รักเธอเสมอ"".
เมื่อครั้งที่พระองค์พำนักอยู่ที่เปียงยางและปักกิ่ง ได้ประพันธ์เพลงเปียงยาง และเพลงคิดถึงจีน (Nostalgie de la Chine) เป็นของขวัญมิตรภาพให้กับผู้นำประเทศคอมมิวนิสต์ทั้งสองประเทศ
=== ด้านภาพยนตร์ ===
พระองค์โปรดการภาพยนตร์ และการกำกับยิ่ง พระองค์ทรงกำกับเขียนบทและเป็นพระเอกในภาพยนตร์เรื่อง "เงามืดอังกอร์" นอกจากนี้ยังสร้างภาพยนตร์เรื่อง "ป่าสำราญ", "เจ้าชายน้อย" และ "สายันต์" ซึ่งนักแสดงนำในภาพยนตร์ที่สีหนุกำกับนั้นคือโรลัง เอง อดีตทูตกัมพูชาประจำไทยและสหรัฐอเมริกา ซึ่งเป็นน้องของพระองค์เจ้านโรดม มารี รณฤทธิ์ อดีพระชายาในสมเด็จกรมพระนโรดม รณฤทธิ์ อดีตนายกรัฐมนตรีและเป็นโอรสคนที่สองของสีหนุ และภาพยนตร์เรื่อง "Ombre sur Angkor" ซึ่งพระองค์ได้แสดงเองโดยคู่กับพระมหาวีรกษัตรีย์นโรดม มุนีนาถ สีหนุ พระวรราชมารดา|พระชายาโมนิก พระภรรยาองค์สุดท้ายธิบดี บัวคำศรี. "ชุด "อาเซียน" ในมิติประวัติศาสตร์ ประวัติศาสตร์กัมพูชา". กรุงเทพฯ:เมืองโบราณ. 2555, หน้า 65 นอกจากนี้ภาพยนตร์เรื่อง "ระบำเทพมโนรมย์" (La Forêt Enchantée) ได้ออกฉายในเทศกาลภาพยนตร์นานาชาติมอสโกครั้งที่ 5 ในปี พ.ศ. 2510
แม้ผลงานของพระองค์จะเป็นภาพยนตร์รัก ๆ ใคร่ ๆ ทั่วไป แต่สิ่งที่พระองค์ได้สอดแทรกผ่านบทภาพยนตร์ทั้งฉากในการถ่าย รวมไปถึงมุมกล้อง ล้วนเป็นสิ่งที่พระองค์ต้องการสื่อสารความเป็นกัมพูชาทั้งศิลปวัฒนธรรม รวมไปถึงแง่มุม ความคิด และวิวทิวทัศน์ภายในประเทศของพระองค์สู่สายตาอารยะประเทศผ่านโลกของแผ่นฟิลม์อย่างแยบคาย ดังปรากฏในพระราชดำรัสตอนหนึ่ง ความว่า
"ผู้กล่าวถึงข้าพเจ้าว่าสร้างแต่หนังรัก หากที่จริงแล้วเป็นเพียงฉากหน้า ในการนำผู้คนให้หันมาสนใจกัมพูชา ไม่เพียงเห็นภาพของวัดวาอารามเท่านั้น แต่ยังสะท้อนถึงวิธีคิด และวิถีชีวิตของพวกเราชาวกัมพูชา เช่นเดียวกับปัญหาที่พวกเรากำลังประสบ"
ทั้งนี้พระองค์ได้ผลักดันจัดเทศกาลภาพยนตร์นานาชาติขึ้น ณ กรุงพนมเปญ ครั้งนั้นนอกจากผู้รับเชิญมางานภาพยนตร์นานาชาติพนมเปญมีทั้งผู้กำกับและนักแสดงชั้นนำจากฮ่องกง ไต้หวันและยุโรปแล้ว ยังสามารถดึงเอาประธานจัดงานภาพยนตร์เมืองคานส์มาร่วมงานได้
=== ด้านอาหาร ===
แม้พระองค์จะกล่าวว่าพระองค์เป็น "ชาตินิยม" ก็ตาม กระนั้นพระองค์โปรดปรานอาหารฝรั่งเศสอย่างยิ่ง และกระยาหารแทบทุกมื้อที่เสวยล้วนเป็นอาหารฝรั่งเศส แม้กระทั่งอาหารไทยซึ่งคล้ายกับอาหารเขมรนั้นได้เคยจัดถวายบนเรือขณะล่องแม่น้ำเจ้าพระยานั้น พระองค์ก็มิได้แตะต้องเลย อีกทั้งตรัสว่า ""หากเป็นไปได้ ทุกมื้อเสิร์ฟเป็นอาหารฝรั่งเศสยิ่งดี""
ทั้งนี้พระองค์ทรงประกอบอาหารฝรั่งเศสด้วยพระองค์เองบ่อย ๆ ทรงคิดสูตรตำรับ "ไก่ไวน์แดง" และได้รับคำชื่นชมด้านรสชาติ
== พระปรมาภิไธย ==
ก่อนเสวยราชสมบัติ ทรงพระนามเดิมคือ "นักองราชวงศ์นโรดม สีหนุ"
ต่อมาเมื่อพระองค์เสวยราชสมบัติ พระบาทสมเด็จพระนโรดม สีหนุ ทรงได้รับการเฉลิมพระนามาภิไธยว่า "พระกรุณา พระบาทสมเด็จพระนโรดม สีหนุ ราชหริวงศ์ อุภโตสุชาติ วิสุทธิวงศ์ อัคคมหาบุรุษรัตน์ นิกโรดม ธัมมิกมหาราชาธิราช บรมนาถ บรมบพิตร พระเจ้ากรุงกัมพูชาธิบดี"เขียนเป็นอักษรเขมรดังนี้: "พฺระกรุณา พฺระบาทสมฺเฎจพฺระ นโรตฺฎม สีหนุ ราชหริวงฺส อุภโตสุชาติ วิสุทฺธพงฺส อคฺคมหาบุรสรตน์ นิกโรตฺฎม ธมฺมิกมหาราชาธิราช บรมนาถ บรมบพิตฺร พฺระเจากฺรุงกมฺพุชาธิบตี"
ภายหลังเมื่อสละราชสมบัติในปี พ.ศ. 2547 แล้ว จึงทรงดำรงพระราชอิสริยยศเป็น พระมหาวีรกษัตริย์ โดยทรงได้รับการเฉลิมพระนามว่า "พระกรุณา พระบาทสมเด็จพระนโรดม สีหนุ พระมหาวีรกษัตริย์ พระวรราชบิดาเอกราช บูรณภาพดินแดน และความเป็นเอกภาพแห่งชาติเขมร" เขียนเป็นอักษรเขมรดังนี้: "พฺระกรุณา พฺระบาทสมฺเฎจพฺระ นโรตฺฎม สีหนุ พฺระมหาวีรกฺสตฺร พฺระวรราชบิตาเอกราชฺย บูรณภาพทึกฎี นิงเอกภาพชาติขฺแมร"
หลังการเสด็จสวรรคต พระบาทสมเด็จพระบรมนาถ นโรดม สีหมุนี ทรงพระกรุณาโปรดเกล้าฯ ให้ออกพระบรมปัจฉามรณนาม (พระนามหลังเสด็จสวรรคต) ของสมเด็จพระราชบิดาว่า "พระกรุณา พระบรมรัตนโกศ" เมื่อวันที่ 28 พฤศจิกายน พ.ศ. 2555รอยยิ้มดีไซน์. " สมเด็จแม่ทรงย้ำถึงความสำคัญของการถวายพระบรมปัจฉามรณะนาม." ซึ่งเทียบกับภาษาไทยคือ "พระเจ้าอยู่หัวในพระบรมโกศ"
== เครื่องราชอิสริยาภรณ์ ==
==== เครื่องราชอิสริยาภรณ์ต่างประเทศ ====
| class="wikitable"
|-
|
|21 ตุลาคม พ.ศ. 2484
|เครื่องอิสริยาภรณ์เลฌียงดอเนอร์ ชั้นประถมาภรณ์
|ไฟล์:Legion Honneur GC ribbon.svg|80px
|-
| จักรวรรดิเวียดนาม|เวียดนาม
|3 เมษายน พ.ศ. 2485
|:en:Order_of_the_Dragon_of_Annam|เครื่องราชอิสริยาภรณ์มังกรแห่งอันนัม ชั้นประถมาภรณ์
|ไฟล์:Ordre_du_Dragon_d%27Annam_(par_le_Gouvernement_Francais)_GC_ribbon.svg|80px
|-
|
|15 พฤศจิกายน พ.ศ. 2497
|เครื่องอิสริยาภรณ์สิริสุธัมมะ ชั้นอัคคมหาสิริสุธัมมะ
|ไฟล์:Ordine_della_Verità_-_divisione_civile_(Birmania).png|80px
|-
|
|15 ธันวาคม พ.ศ. 2497ราชกิจจานุเบกษา, ประกาศสำนักคณะรัฐมนตรี เรื่อง ถวายเครื่องขัตติยราชอิสริยาภรณ์แด่พระมหากษัตริย์แห่งกัมพูชา , เล่ม ๗๑, ตอน ๘๖ ง, ๒๘ ธันวาคม พ.ศ. ๒๔๙๗, หน้า ๒๘๘๐
|เครื่องขัตติยราชอิสริยาภรณ์อันมีเกียรติคุณรุ่งเรืองยิ่งมหาจักรีบรมราชวงศ์
|ไฟล์:Order of the Royal House of Chakri (Thailand) ribbon.svg‎|80px
|-
|
|2 ธันวาคม พ.ศ. 2498
|เครื่องราชอิสริยาภรณ์อันสูงส่งยิ่งดอกเบญจมาศ ชั้นสังวาล
|ไฟล์:JPN Daikun'i kikkasho BAR.svg‎|80px
|-
|
|พ.ศ. 2498
|:en:Grand Order of Mugunghwa|เครื่องอิสริยาภรณ์มูกุงฮวา
|ไฟล์:Grand Order of Mugunghwa (South Korea) - ribbon bar.svg|80px
|-
| สเปนภายใต้การนำของฟรังโก|สเปน
|22 มิถุนายน พ.ศ. 2499
|:es:Orden Imperial del Yugo y las Flechas|เครื่องราชอิสริยาภรณ์แอกและลูกศร ชั้นประถมาภรณ์
|ไฟล์:Pasador de la Orden Imperial del Yugo y las Flechas.png|80px
|-
| สเปนภายใต้การนำของฟรังโก|สเปน
|22 มิถุนายน พ.ศ. 2499
|:en:Crosses_of_Military_Merit|ตรากางเขนความชอบฝ่ายทหาร ประดับสีขาว
|ไฟล์:ESP Gran Cruz Merito Militar (Distintivo Blanco) pasador.svg|80x80px
|-
| สาธารณรัฐประชาชนโปแลนด์|โปแลนด์
|กรกฎาคม พ.ศ. 2499
|:en:Order of Polonia Restituta|เครื่องอิสริยาภรณ์โปโลเนียเรสติตูตา
|ไฟล์:POL Polonia Restituta Wielki BAR.svg|80px
|-
|
|29 สิงหาคม พ.ศ. 2499 CAMBODIA Page 19 - royalark.net
|เครื่องอิสริยาภรณ์กิตติคุณแห่งสาธารณรัฐออสเตรีย ชั้นมหาดารา
|ไฟล์:AUT Honour for Services to the Republic of Austria - 1st Class BAR.svg|80x80px
|-
|
|31 มกราคม พ.ศ. 2500
|เครื่องอิสริยาภรณ์ซิกาตูนา ชั้นที่ 1 "รายา"
|ไฟล์:PHL_Order_of_Sikatuna_-_Grand_Collar_BAR.png|80px
|-
| จักรวรรดิเอธิโอเปีย|เอธิโอเปีย
|4 พฤษภาคม พ.ศ. 2501
|:en:Order of the Queen of Sheba|เครื่องราชอิสริยาภรณ์ราชินีแห่งชีบา ชั้นประถมาภรณ์ พร้อมสายสร้อย
|ไฟล์:Order of The Queen of Sheba (Ethiopia) ribbon.gif|80px
|-
| :en:Syrian Republic (1946–1963|ซีเรีย
|15 พฤศจิกายน พ.ศ. 2501
|:en:Order of Umayyad|เครื่องอิสริยาภรณ์อูมัยยัด ชั้นที่ 1
|ไฟล์:Order_Of_Ummayad_(Syria)_-_ribbon_bar.gif|80px
|-
|
|9 พฤศจิกายน พ.ศ. 2502
|:en:Order of the Nile|เครื่องอิสริยาภรณ์แม่น้ำไนล์ ชั้นที่ 1
|ไฟล์:EGY Order of the Nile - Grand Cordon BAR.png|80px
|-
| ประเทศเวียดนามใต้|เวียดนามใต้
|พ.ศ. 2502
|:en:National Order of Vietnam|เครื่องอิสริยาภรณ์แห่งชาติเวียดนาม ชั้นประถมาภรณ์
|ไฟล์:VPD National Order of Vietnam - Grand Cross BAR.svg|80px
|-
|
|21 ธันวาคม พ.ศ. 2505
|:en:Order of the Crown of the Realm|เครื่องราชอิสริยาภรณ์มงกุฎแห่งชาติ
|ไฟล์:MY_Darjah_Utama_Seri_Mahkota_Negara_(Crown_of_the_Realm)_-_DMN.svg|80px
|-
|
|8 เมษายน พ.ศ. 2506
|:en:Darjah Utama Temasek|เครื่องอิสริยาภรณ์เทมาเส็ก ชั้นที่ 1
|ไฟล์:Darjah_Utama_Temasek_ribbon_(1962–1996)_ribbon.png|80px
|-
| ราชอาณาจักรลาว|ลาว
|18 เมษายน พ.ศ. 2506
|เครื่องราชอิสริยาภรณ์ล้านช้างร่มขาว ชั้นประถมาภรณ์
|ไฟล์:LAO Order of the a Million Elephants and the White Parasol - Grand Cross BAR.svg|80px
|-
|
|9 พฤศจิกายน พ.ศ. 2508
|:en:Order of the Niger|เครื่องอิสริยาภรณ์ไนเจอร์ ชั้นที่ 1
|ไฟล์:Ribbon_bar_of_the_Medal_of_the_Niger.gif|80px
|-
|
|17 มกราคม พ.ศ. 2511
|:en:Order_of_the_Yugoslav_Star|เครื่องอิสริยาภรณ์ดาราแห่งยูโกสลาเวีย ชั้นมหาดาราแห่งยูโกสลาเวีย
|ไฟล์:Order of the Yugoslavian Great Star Rib.png|80px
|-
|
|1 เมษายน พ.ศ. 2511
|เครื่องอิสริยาภรณ์ดาราแห่งสาธารณรัฐอินโดนีเซีย ชั้นที่หนึ่ง "อาทิปูรณะ"
|ไฟล์:Bintang_Republik_Indonesia_Adipurna_Ribbon_Bar.gif|80px
|-
|
|ไม่ทราบปี
|:en:Order of the White Lion|เครื่องอิสริยาภรณ์ราชสีห์ขาว ชั้นที่ 1
|ไฟล์:TCH Rad Bileho Lva 1 tridy (pre1990) BAR.svg|80px
|-
|
|ไม่ทราบปี
|:en:Royal Family Order of the Crown of Brunei|เครื่องขัตติยราชอิสริยาภรณ์มงกุฎบรูไน
|ไฟล์:BRU Royal Family Order of the Crown of Brunei.svg|80px
|-
|
|ไม่ทราบปี
|:en:Order of the Throne|เครื่องราชอิสริยาภรณ์ราชบัลลังก์
|ไฟล์:MAR Order of the Throne - Special Class BAR.png|80px
|-
|
|ไม่ทราบปี
|เครื่องอิสริยาภรณ์คุณธรรมแห่งสาธารณรัฐอิตาลี ชั้นประถมาภรณ์
|ไฟล์:Cordone di gran Croce di Gran Cordone OMRI BAR.svg|80px
|
== พระราชบุตร ==
| class="wikitable"
! colspan="7" style="background-color: #F4AF09; | พระราชโอรสและพระราชธิดา
|-align = "center"
! style="background-color: #FFD700; | พระนาม
! style="background-color: #FFD700; | ประสูติ
! style="background-color: #FFD700; | สิ้นพระชนม์
! style="background-color: #FFD700; | พระชันษา
|-align = "center"
| colspan = "4" style="background: #FFFACD" | นักนางพัต กันฮอล (พ.ศ. 2463 – 1 กุมภาพันธ์ พ.ศ. 2512) อภิเษก: พ.ศ. 2485 / ภายหลังทรงหย่า
|-
| สมเด็จพระเรียมนโรดม บุปผาเทวี
| 8 มกราคม พ.ศ. 2486
| 18 พฤศจิกายน พ.ศ. 2562
| 76 ปี
|-
| สมเด็จกรมพระนโรดม รณฤทธิ์
| 2 มกราคม พ.ศ. 2487
| 28 พฤศจิกายน พ.ศ. 2564
| 77 ปี
|-align = "center"
| colspan = "4" style="background: #FFFACD" | พระองค์เจ้าสีสุวัตถิ์ พงสานมุนี (เจ้าโมง) (26 มกราคม พ.ศ. 2472 – 5 ธันวาคม พ.ศ. 2517) อภิเษก: พ.ศ. 2485 / หย่า: พ.ศ. 2494
|-
| สมเด็จพระบรมเรียมนโรดม ยุวนาถ
| 17 ตุลาคม พ.ศ. 2486
| 14 มกราคม พ.ศ. 2564
| 77 ปี
|-
| พระองค์เจ้านโรดม ระวีวงศ์สีหนุ
| พ.ศ. 2487
| พ.ศ. 2516
| 29 ปี
|-
| สมเด็จพระมเหศวรนโรดม จักรพงศ์
| 21 ตุลาคม พ.ศ. 2488
| ยังทรงพระชนม์
| ปี
|-
| พระองค์เจ้านโรดม สุริยเรืองสี
| พ.ศ. 2490
| พ.ศ. 2519
| 29 ปี
|-
| พระองค์เจ้านโรดม คันธาบุปผา
| พ.ศ. 2491
| พ.ศ. 2495
| 4 ปี
|-
| พระองค์เจ้านโรดม เขมานุรักษ์สีหนุ
| พ.ศ. 2492
| พ.ศ. 2518
| 33 ปี
|-
| พระองค์เจ้านโรดม ปทุมบุปผา
| 18 มกราคม พ.ศ. 2494
| เดือนเมษายน พ.ศ. 2519
| 25 ปี
|-align = "center"
| colspan="4" style="background: #FFFACD" | พระองค์เจ้าสีสุวัตถิ์ มุนีเกสร (6 เมษายน พ.ศ. 2472 – 17 กุมภาพันธ์ พ.ศ. 2489) อภิเษก: พ.ศ. 2487
|-
| พระองค์เจ้านโรดม นรทีโป
| พ.ศ. 2489
| พ.ศ. 2519
| 30 ปี
|-align = "center"
| colspan = "4" style="background: #FFFACD" | สมเด็จพระราชกนิษฐานโรดม นรลักษมิ์ (29 กันยายน พ.ศ. 2470 – 20 พฤษภาคม พ.ศ. 2521) อภิเษก: พ.ศ. 2489 ทางการ: 4 มีนาคม พ.ศ. 2498
|-align = "center"
| colspan = "4" style="background: #FFFACD" | หม่อมมะนีวัน พานีวง (พ.ศ. 2477 – 19 เมษายน พ.ศ. 2518) อภิเษก: พ.ศ. 2492
|-
| พระองค์เจ้านโรดม สุเชษฐาสุชะตา
| พ.ศ. 2496
| พ.ศ. 2518
| 22 ปี
|-
| สมเด็จพระอนุชนโรดม อรุณรัศมี
| 2 ตุลาคม พ.ศ. 2498
| ยังทรงพระชนม์
| ปี
|-align = "center"
| colspan = "4" style="background: #FFFACD" | สมเด็จพระราชินีนโรดม มุนีนาถ สีหนุ พระวรราชมารดา (เดิม ปอล โมนิก อิซซี; 18 มิถุนายน พ.ศ. 2479 – ปัจจุบัน) อภิเษก: พ.ศ. 2495 ทางการ: พ.ศ. 2498
|-
| พระบาทสมเด็จพระบรมนาถ นโรดม สีหมุนี
| 14 พฤษภาคม พ.ศ. 2496
| ยังทรงพระชนม์
| ปี
|-
| สมเด็จพระนโรดม นรินทรพงษ์
| 18 กันยายน พ.ศ. 2497
| 7 ตุลาคม พ.ศ. 2546
| 49 ปี
|
== พงศาวลี ==
== เชิงอรรถ ==
== อ้างอิง ==
== แหล่งข้อมูลอื่น ==
คอมมอนส์-หมวดหมู่|Norodom Sihanouk|พระบาทสมเด็จพระนโรดม
* เว็บไซต์ส่วนพระองค์
* ผังการสืบเชื้อสายราชวงศ์กัมพูชา
* Review of his memoirs
* News release regarding support of gay marriage
* News release regarding his website
* Cambodian politicians biography
* Sobaka
* New York Times
* พระราชประวัติพระบาทสมเด็จพระนโรดม สีหนุ ที่เว็บไซต์ IMDb
หมวดหมู่:พระมหากษัตริย์กัมพูชา
หมวดหมู่:ประมุขแห่งรัฐกัมพูชา
หมวดหมู่:นายกรัฐมนตรีกัมพูชา
หมวดหมู่:ราชสกุลนโรดม|สีหนุ
หมวดหมู่:ชาวกัมพูชาเชื้อสายไทย
หมวดหมู่:ผู้ได้รับเครื่องราชอิสริยาภรณ์ ม.จ.ก. (ฝ่ายหน้า)
หมวดหมู่:ผู้นำในสงครามเย็น
หมวดหมู่:บุคคลจากพนมเปญ
หมวดหมู่:เสียชีวิตจากภาวะหัวใจล้มเหลว
หมวดหมู่:พระมหากษัตริย์ผู้ทรงสละราชสมบัติ
หมวดหมู่:นักแสดงชาวกัมพูชา
หมวดหมู่:บุคคลในประวัติศาสตร์กรุงรัตนโกสินทร์